Charles I of England

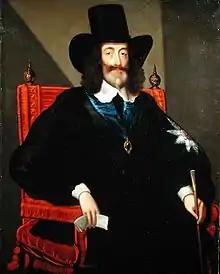
Charles at his trial, by Edward Bower, 1649. He let his beard and hair grow long because Parliament had dismissed his barber, and he refused to let anyone else near him with a razor.

Ireland's population was split into three main sociopolitical groups: the Gaelic Irish, who were Catholic; the Old English, who were descended from medieval Normans and also predominantly Catholic; and the New English, who were Protestant settlers from England and Scotland aligned with the English Parliament and the Covenanters. Strafford's administration had improved the Irish economy and boosted tax revenue, but had done so by heavy-handedly imposing order. He had trained up a large Catholic army in support of the King and weakened the Irish Parliament's authority, while continuing to confiscate land from Catholics for Protestant settlement at the same time as promoting a Laudian Anglicanism that was anathema to Presbyterians. As a result, all three groups had become disaffected. Strafford's impeachment provided a new departure for Irish politics whereby all sides joined to present evidence against him. In a similar manner to the English Parliament, the Old English members of the Irish Parliament argued that while opposed to Strafford they remained loyal to Charles. They argued that the King had been led astray by malign counsellors, and that, moreover, a viceroy such as Strafford could emerge as a despotic figure instead of ensuring that the King was directly involved in governance.